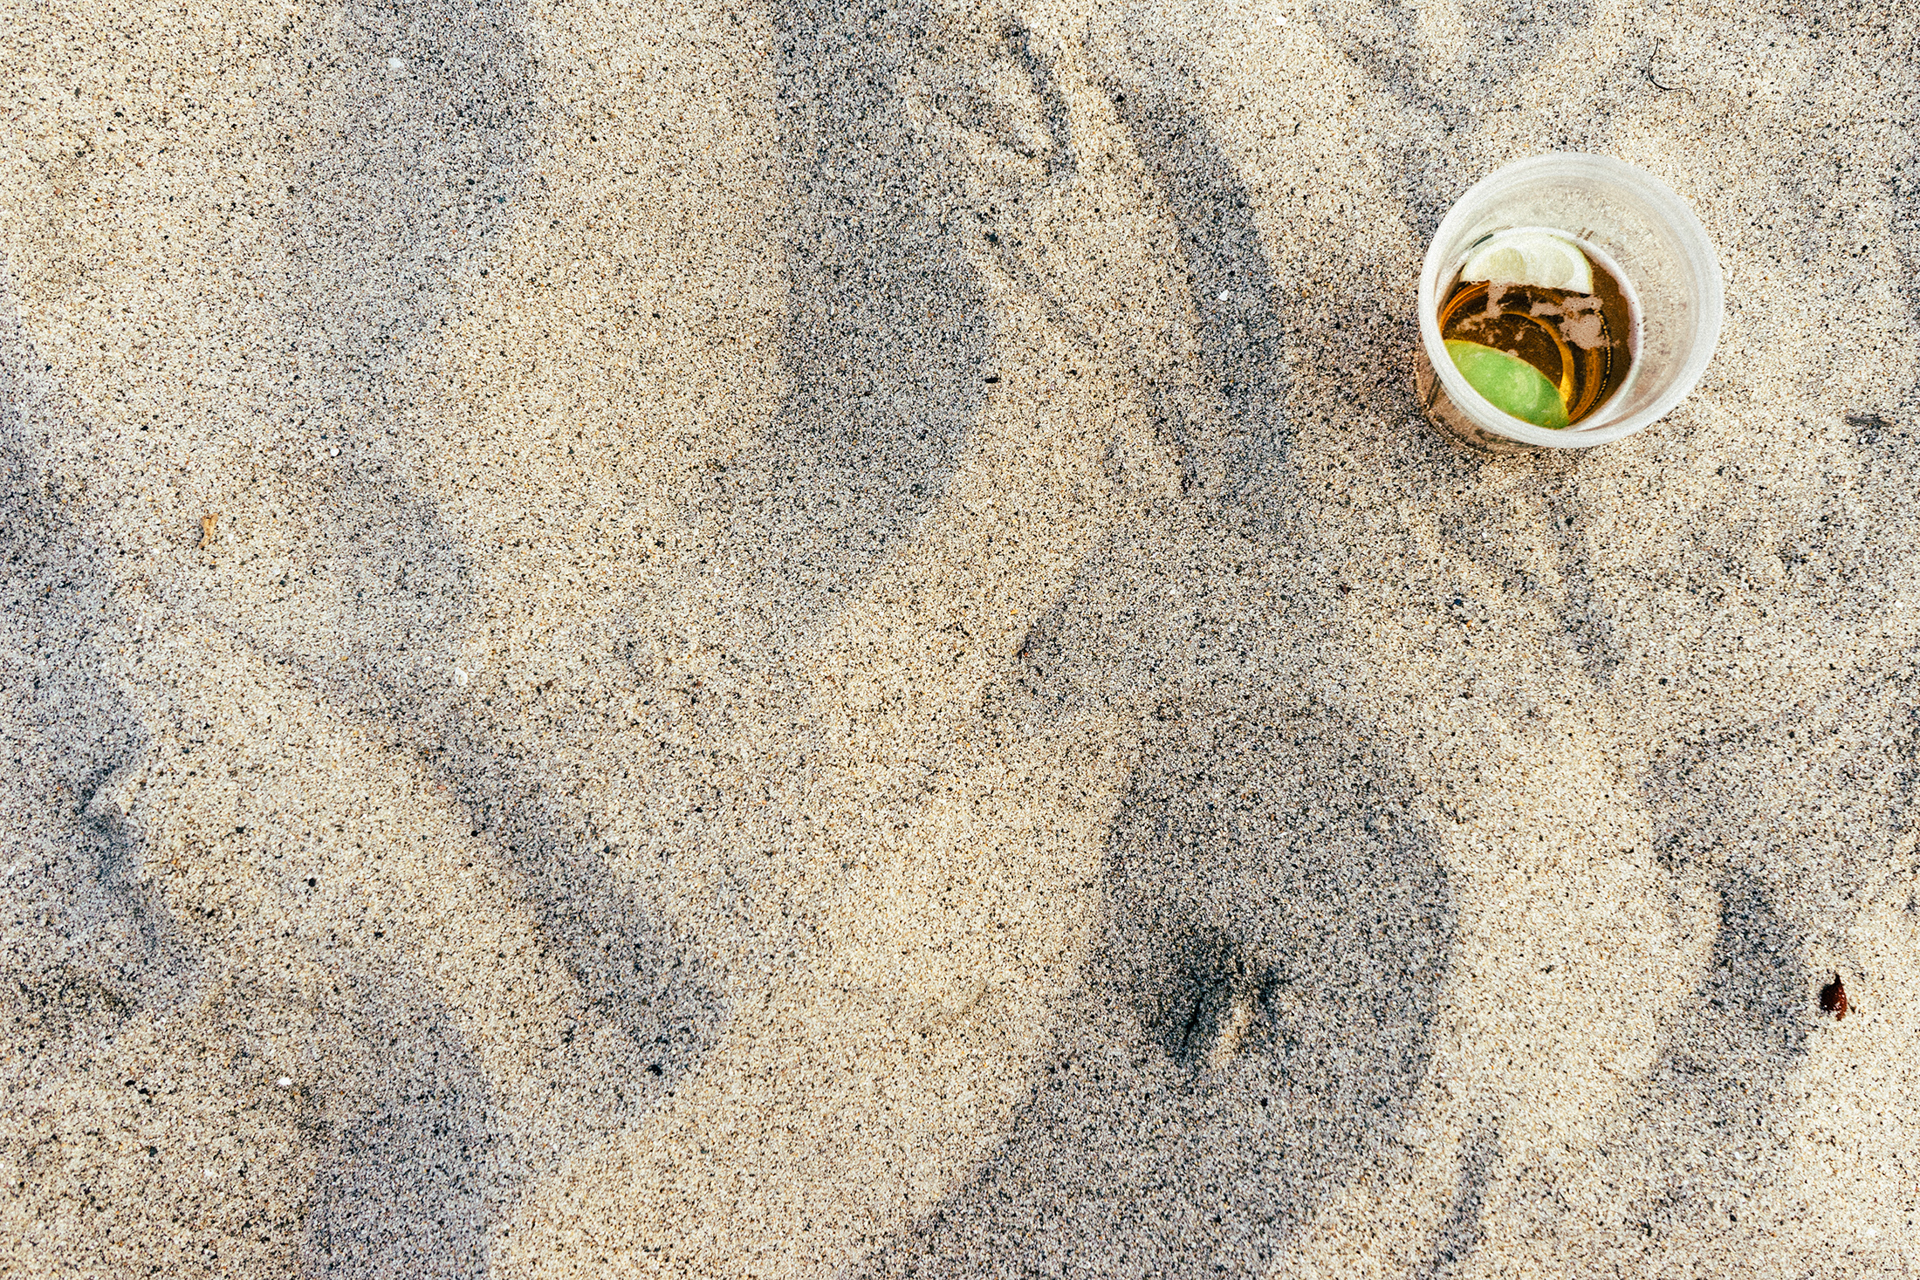
beach, sand, rock, texture, floor, footprint, wall, asphalt, soil, drink, material, geology, flooring, road surface